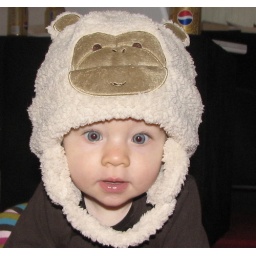
Coco in her monkey hat